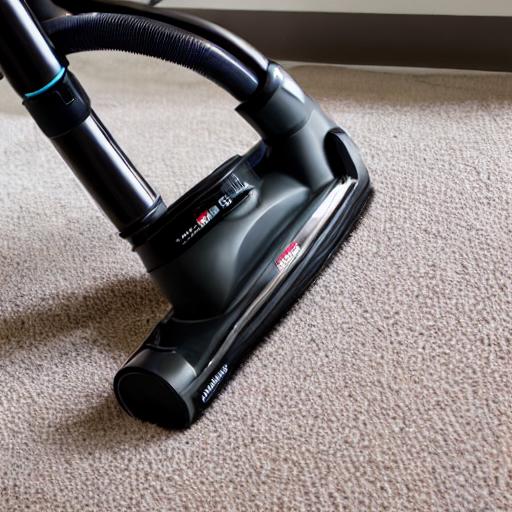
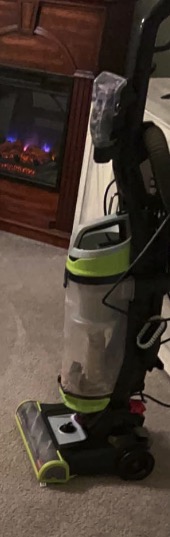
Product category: items_vacuum
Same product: no